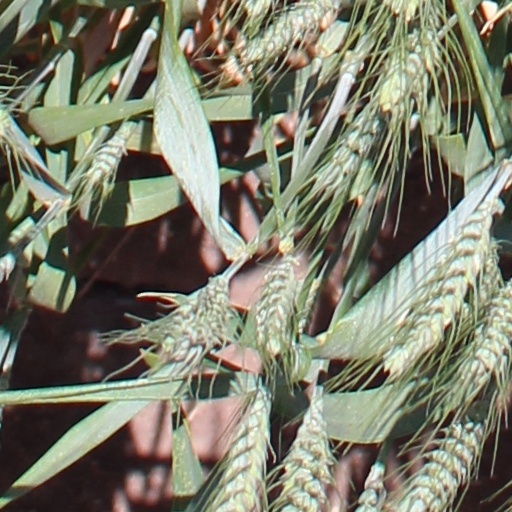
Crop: wheat